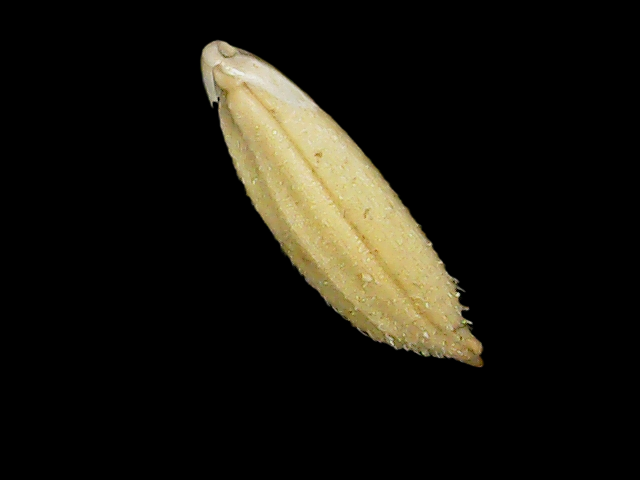
Rice variety: Binadhan23